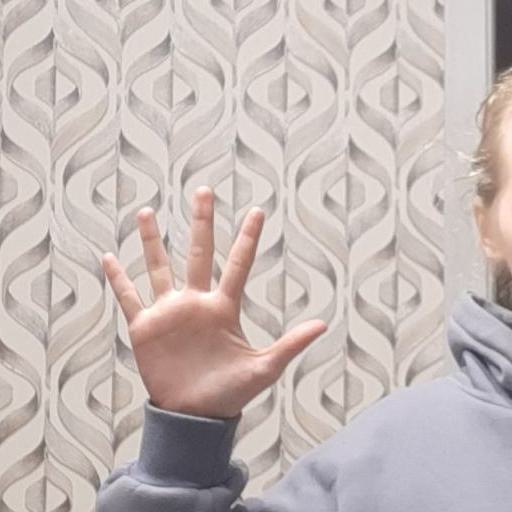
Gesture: palm